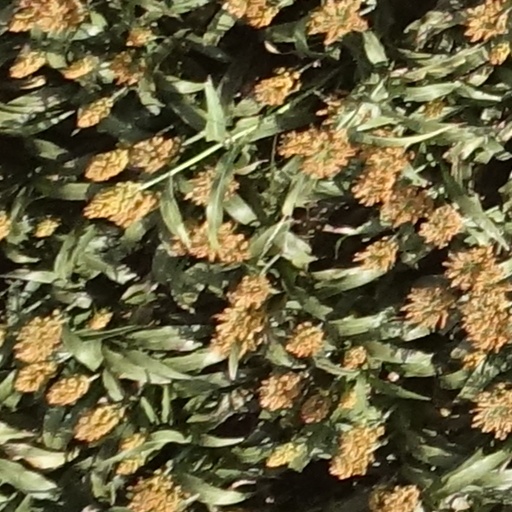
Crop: sorghum